Question: Please indicate a possible affordance area of bicycle that can be used for sitting
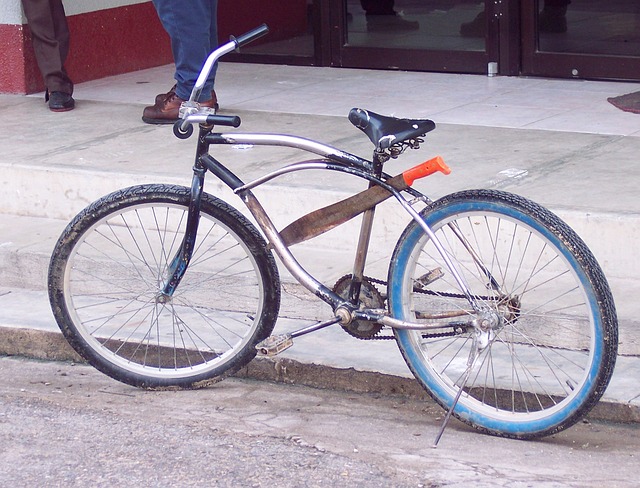
Answer: [344, 104, 440, 155]